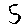
Label: 5